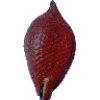
Label: salak